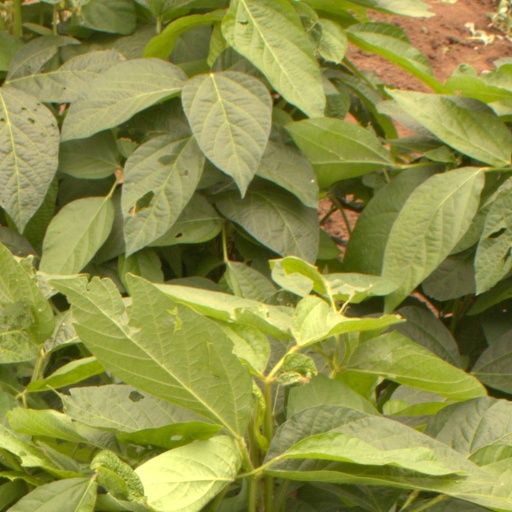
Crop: soybean